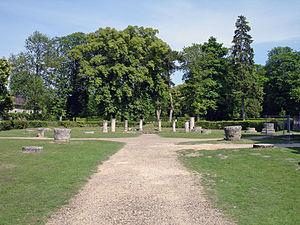
Axe de la nef de l'église abbatiale de l'abbaye de Royaumont, Val-d'Oise, France.
L'abbaye de Royaumont est un ancien monastère cistercien situé dans le hameau de Baillon à Asnières-sur-Oise dans le Val-d'Oise, à environ trente kilomètres au nord de Paris.